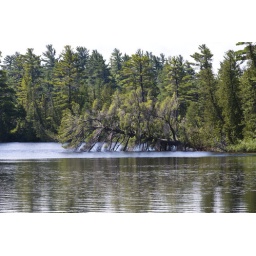
Fallen tree in a lake